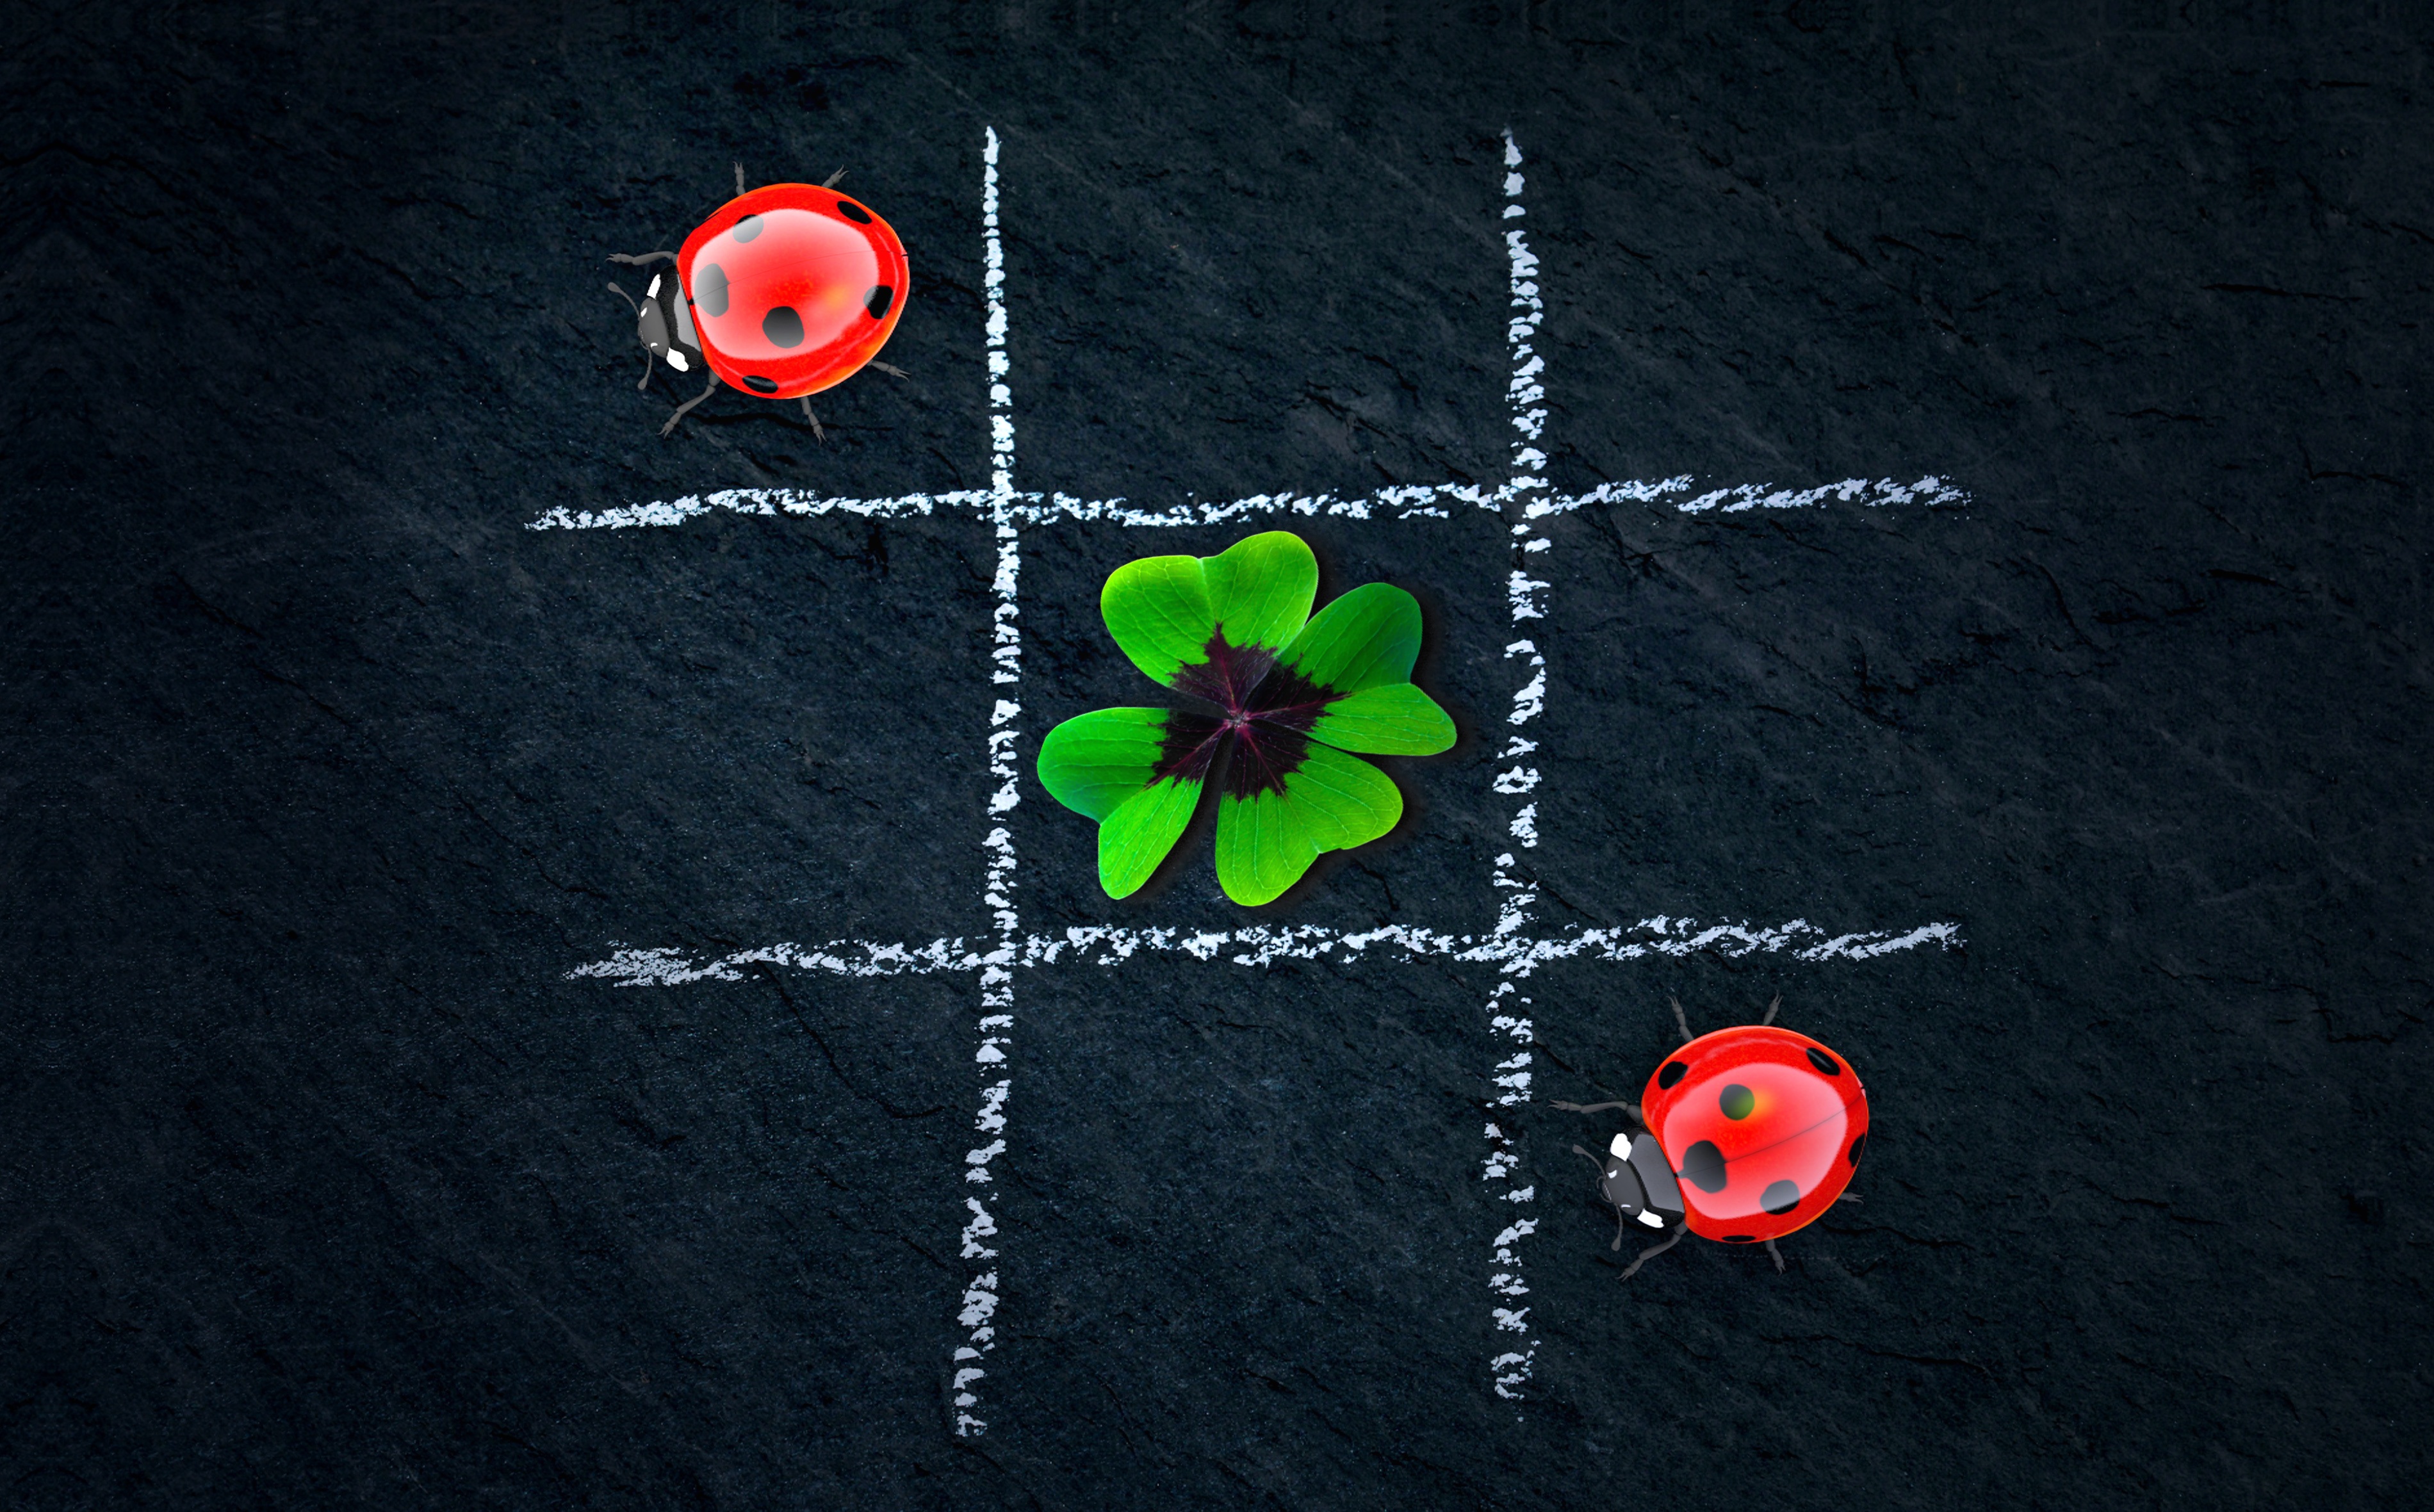
abstract, play, number, red, symbol, circle, brand, font, logo, text, organ, puzzle, beetle, solution, greeting card, emotion, screenshot, klee, memory cards covered with, tic tac toe, three wins, puzzles, four leaf clover, lucky clover, lucky ladybug, computer wallpaper, joining together, four leaf